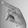
ASL letter: P